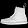
Label: Ankle boot